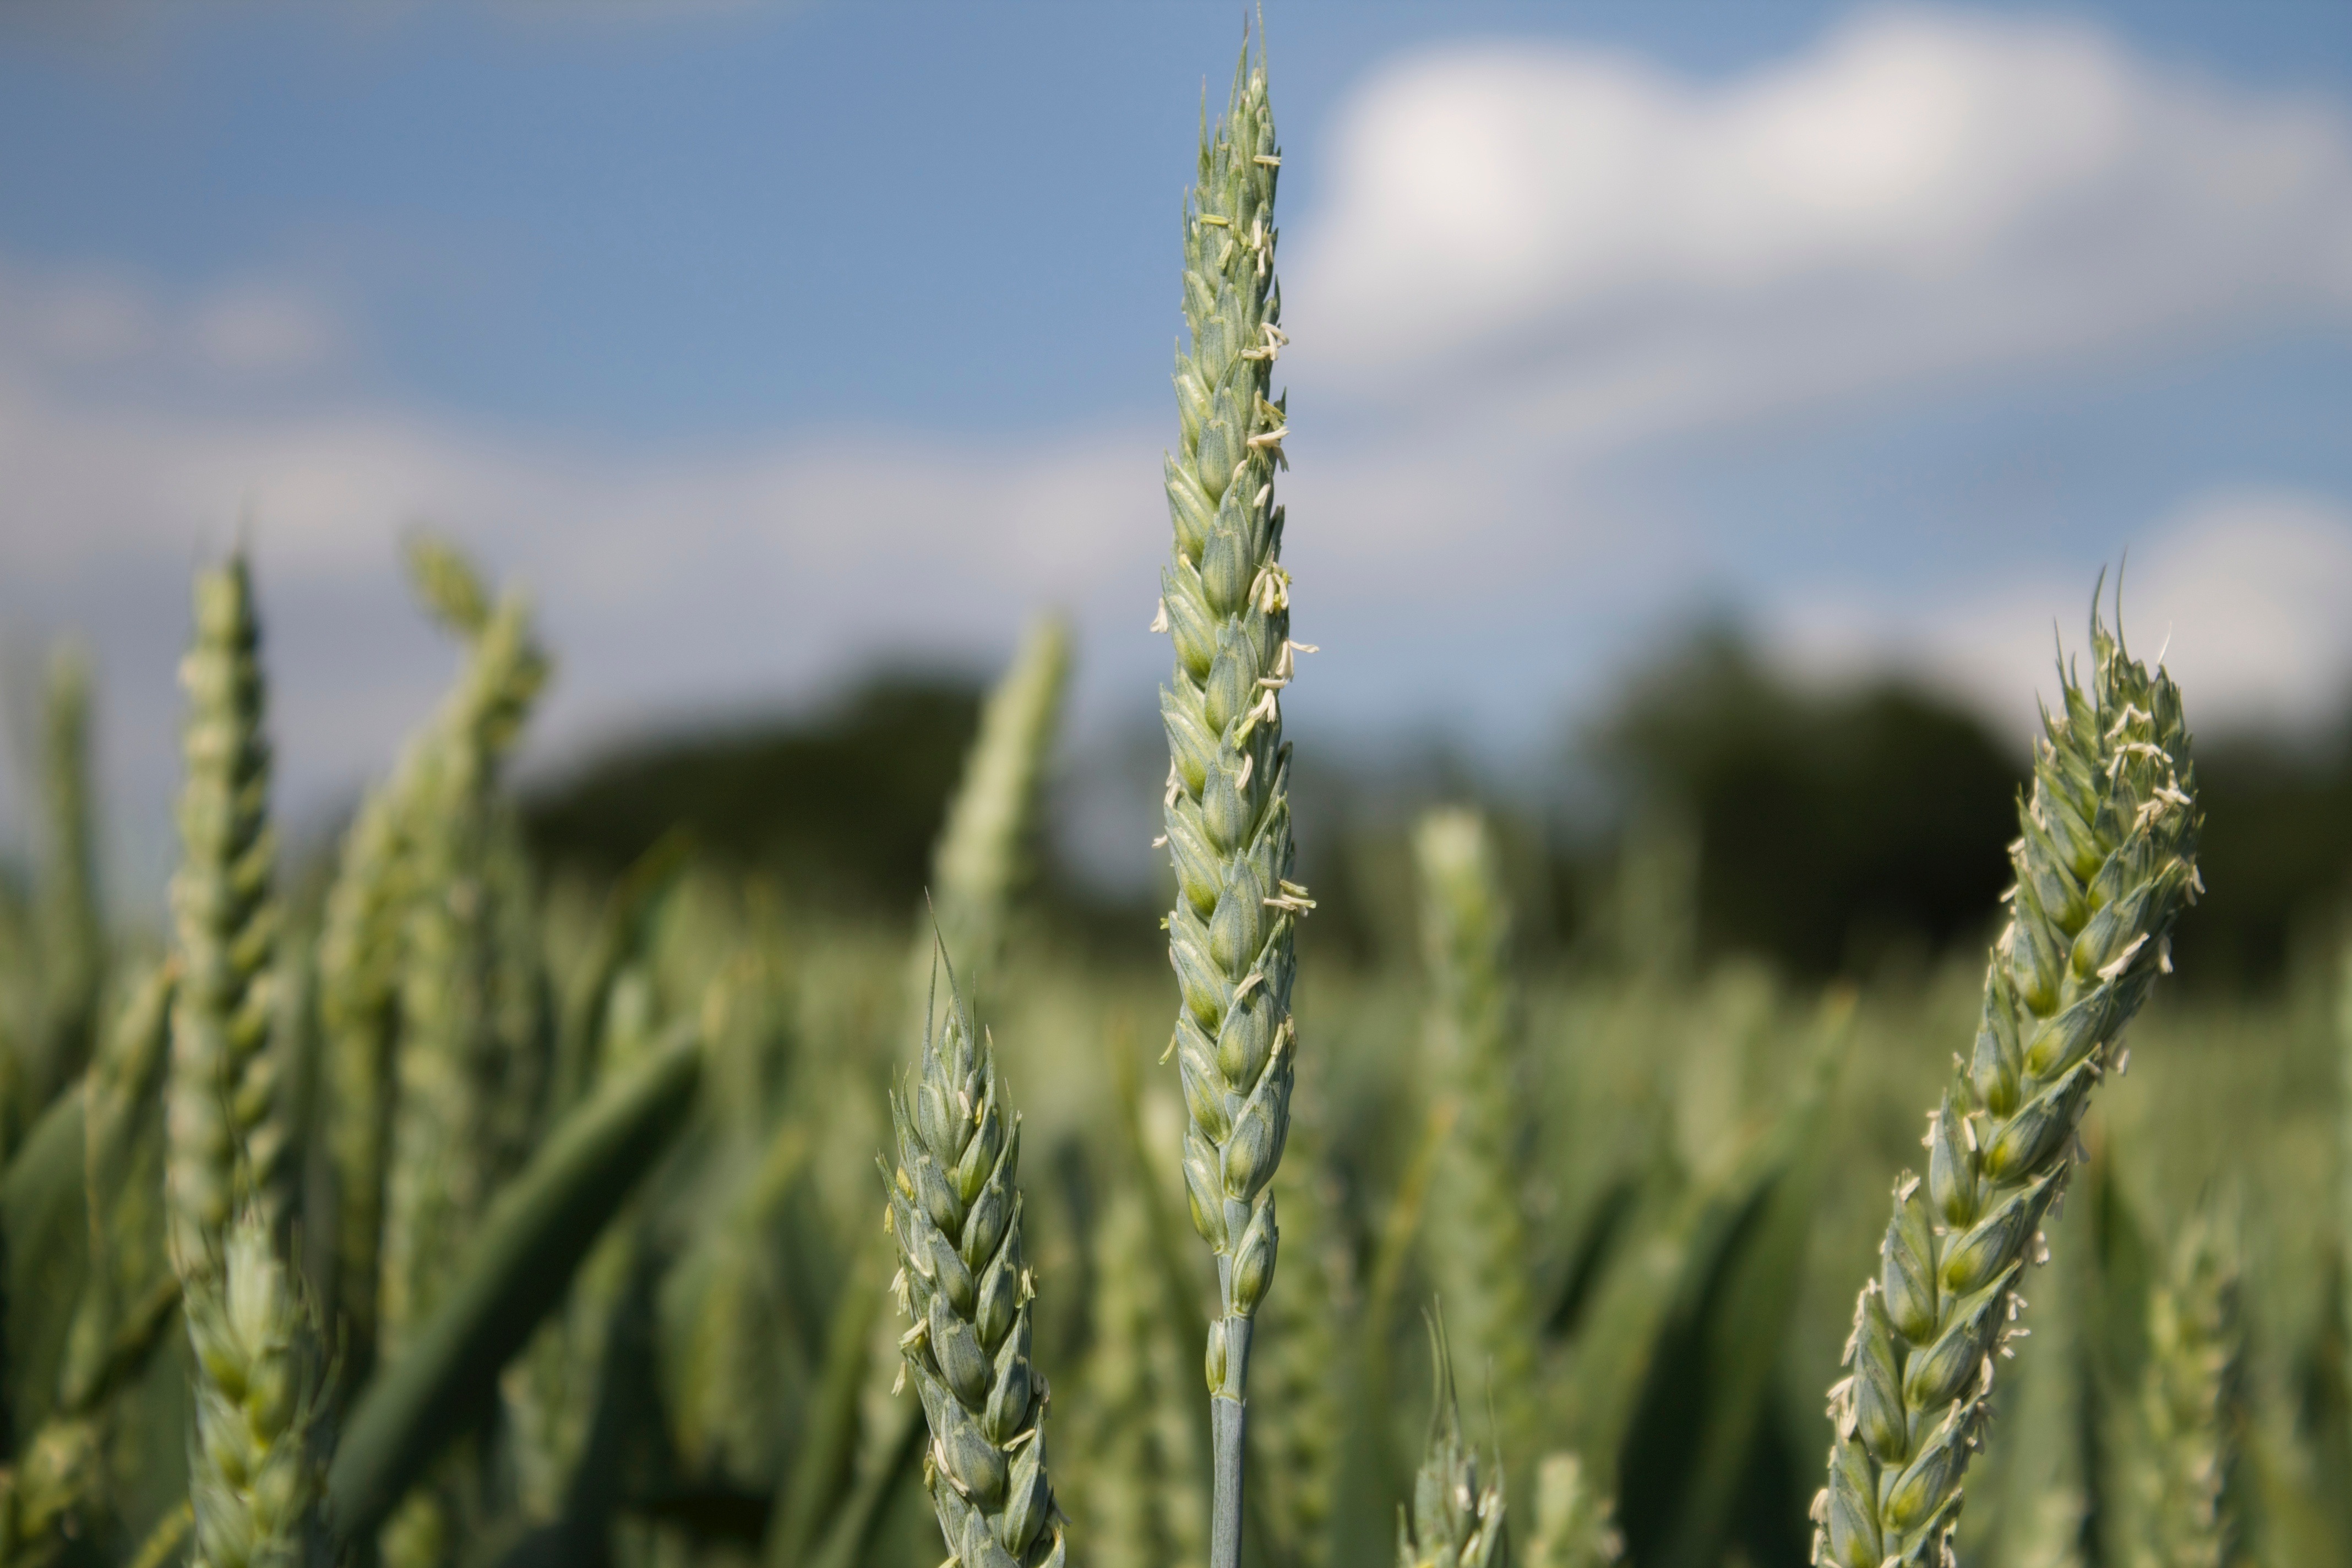
nature, grass, plant, field, meadow, wheat, prairie, sunlight, flower, food, green, crop, corn, agriculture, flora, close up, macro photography, flowering plant, grass family, plant stem, land plant, phragmites